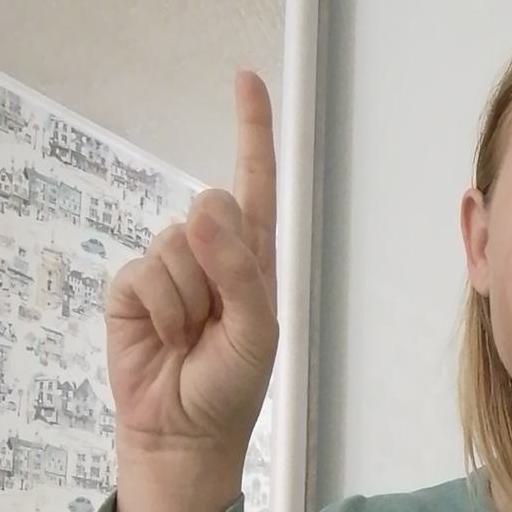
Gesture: one